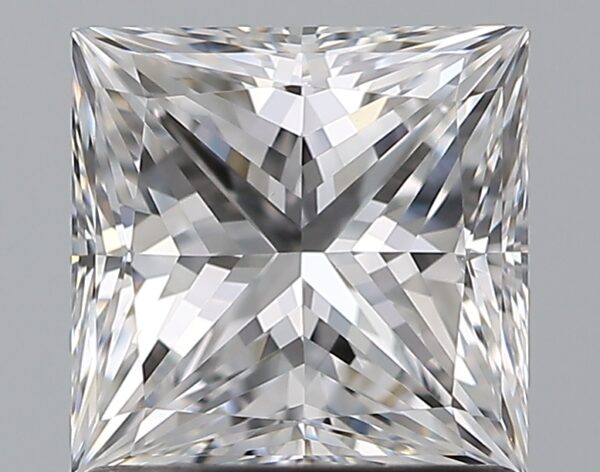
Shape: princess
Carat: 1.2
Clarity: VVS2
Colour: D
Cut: EX
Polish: EX
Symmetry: EX
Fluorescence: N
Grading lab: GIA
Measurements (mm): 5.78 x 5.76 x 4.26